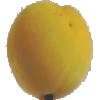
Label: Peach 2